Jeddah

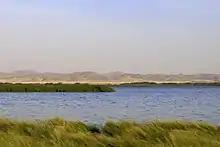
Al-Musk Lake, located east of the city, is a sewage lake serving Jeddah.

Jeddah is served by King Abdulaziz International Airport. The airport has four passenger terminals. One is the Hajj Terminal, a special outdoor terminal covered by large white tents, which was constructed to handle the more than two million pilgrims who pass through the airport during the Hajj season. The Southern Terminal is used by Saudia and Flynas (both based in Saudi Arabia), while the Northern Terminal serves foreign airlines. A plan for the extension of the airport is being developed. The Royal Terminal is a special terminal reserved for VIPs, foreign kings and presidents, and the Saudi royal family. A portion of the airport, King Abdullah Air Base, was used by Coalition B-52 heavy bombers during Operation Desert Storm in 1991.